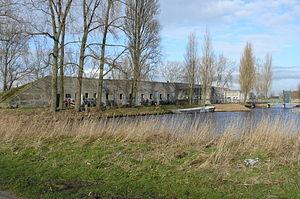
La ligne de défense d'Amsterdam est une ceinture de fortifications édifiées autour de la ville d'Amsterdam. Le système, basé sur la maîtrise de l'eau comme moyen de défense, est unique et est désormais inscrit sur la liste du patrimoine mondial de l'UNESCO.